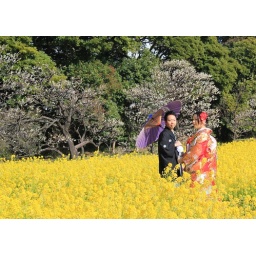
Traditional dress - couple in Hamarikyu flower fields